All Creatures Great and Small (1978 TV series)

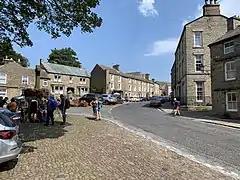
Askrigg market cross and, on the right, a side view of Skeldale House

Soundman Alex Christison reminisced about getting the sound right on the show: "The main problem with "All Creatures" was that we are talking about the days before multi-mic radio microphones were available, so you couldn't just scatter personal mics around each actor and mix accordingly. We were also recording in mono audio, so I didn't even have another track to play with like the dramas do these days with split track. Basically I relied on my boom swinger to get my sound. We'd done away with the old sync lead by then, thank God, which meant I wasn't joined up to the camera; the boom mic would be connected to my Nagra mixer and would be recorded separately to picture. The clapperboard really did concentrate the minds in those days because it was quite a costly process if you got it wrong. Because the cast were so good, they would see the boom in the corner of their eye and know when it was going to be over their head—then they would start speaking." Separate crews were used for studio recording and exteriors.